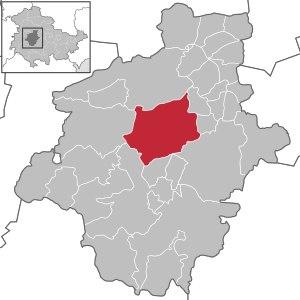
Gotha est une ville allemande de Thuringe, la cinquième du Land par sa population. Chef-lieu de l'arrondissement du même nom, elle est située à 23 km à l'ouest d'Erfurt, la capitale du Land.